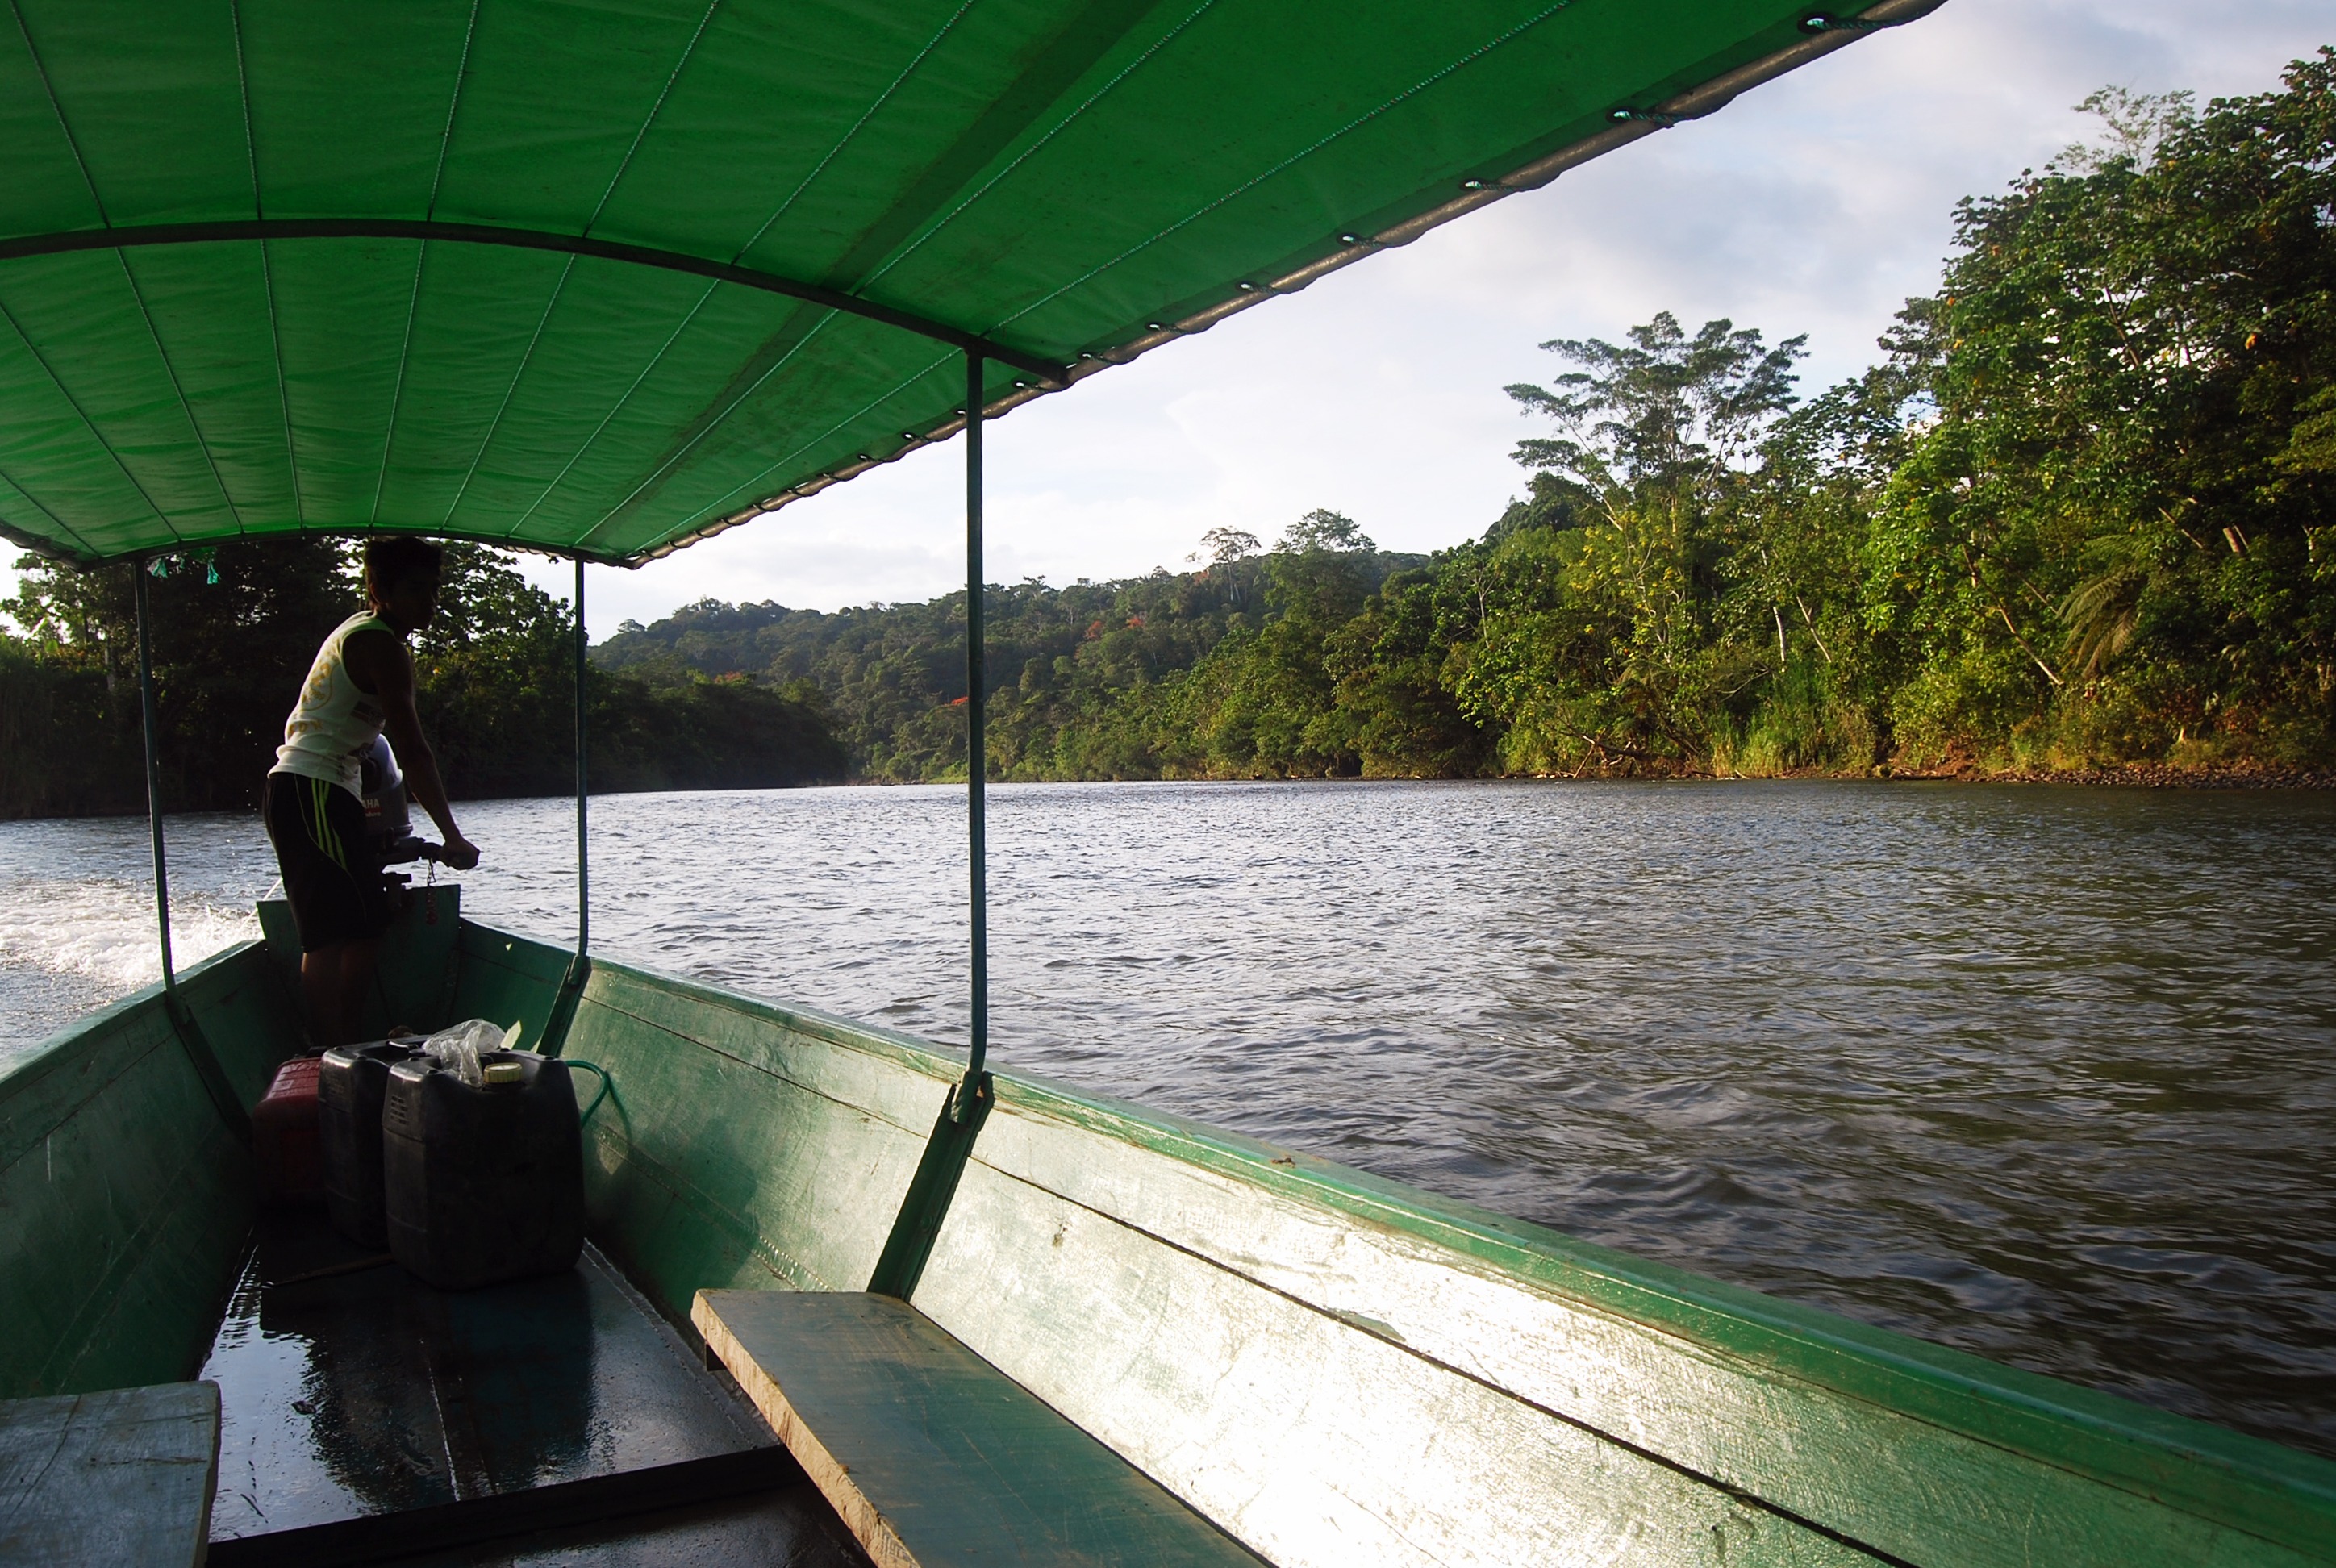
landscape, sea, tree, water, nature, sunset, boat, river, canoe, green, vehicle, jungle, calm, child, waterway, boating, driver, amazon, barca, ecuador